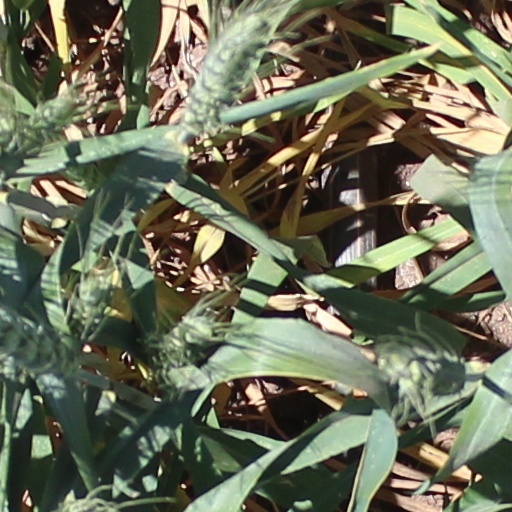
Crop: wheat